Selwyn Biggs

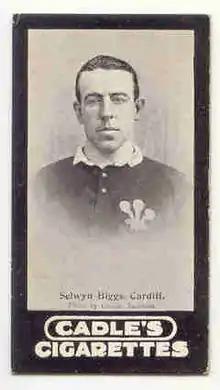
Biggs in Wales jersey

Selwyn Hanam Biggs (June 1872 – 12 January 1943) was a Welsh international rugby union fly-half who played club rugby for Cardiff and county rugby for Glamorgan. Both Biggs and his brother Norman played international rugby for Wales, though they never played in the same match for Wales together. Biggs was described at the time as a 'certain tackler' and a 'fast, good dodger'. Biggs also played cricket for Glamorgan and was part of the team to face the touring South Africans in 1895.